Veiled Prophet Parade and Ball

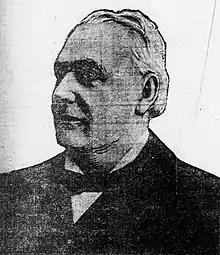
Mayor Ziegenhein in 1902

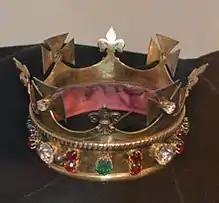
1894: Silver-and-washed-gold special maid's crown, with green-and-red inset jewels, adorned with 14 four-pointed crosses separated by fleur-de-lis, made by Mermod, Jaccard & Co.

The custom of singling out a young woman for special attention began with the first Veiled Prophet Ball in 1878, when Suzanne (Susie) Slayback was chosen by the first Veiled Prophet, John G. Priest, to be the "belle" of the ball at the age of 16. According to a 1958 article in the "St. Louis Globe-Democrat", in those earlier times it was "the custom of the Prophet to select a girl for his partner in the first dance at the ball."